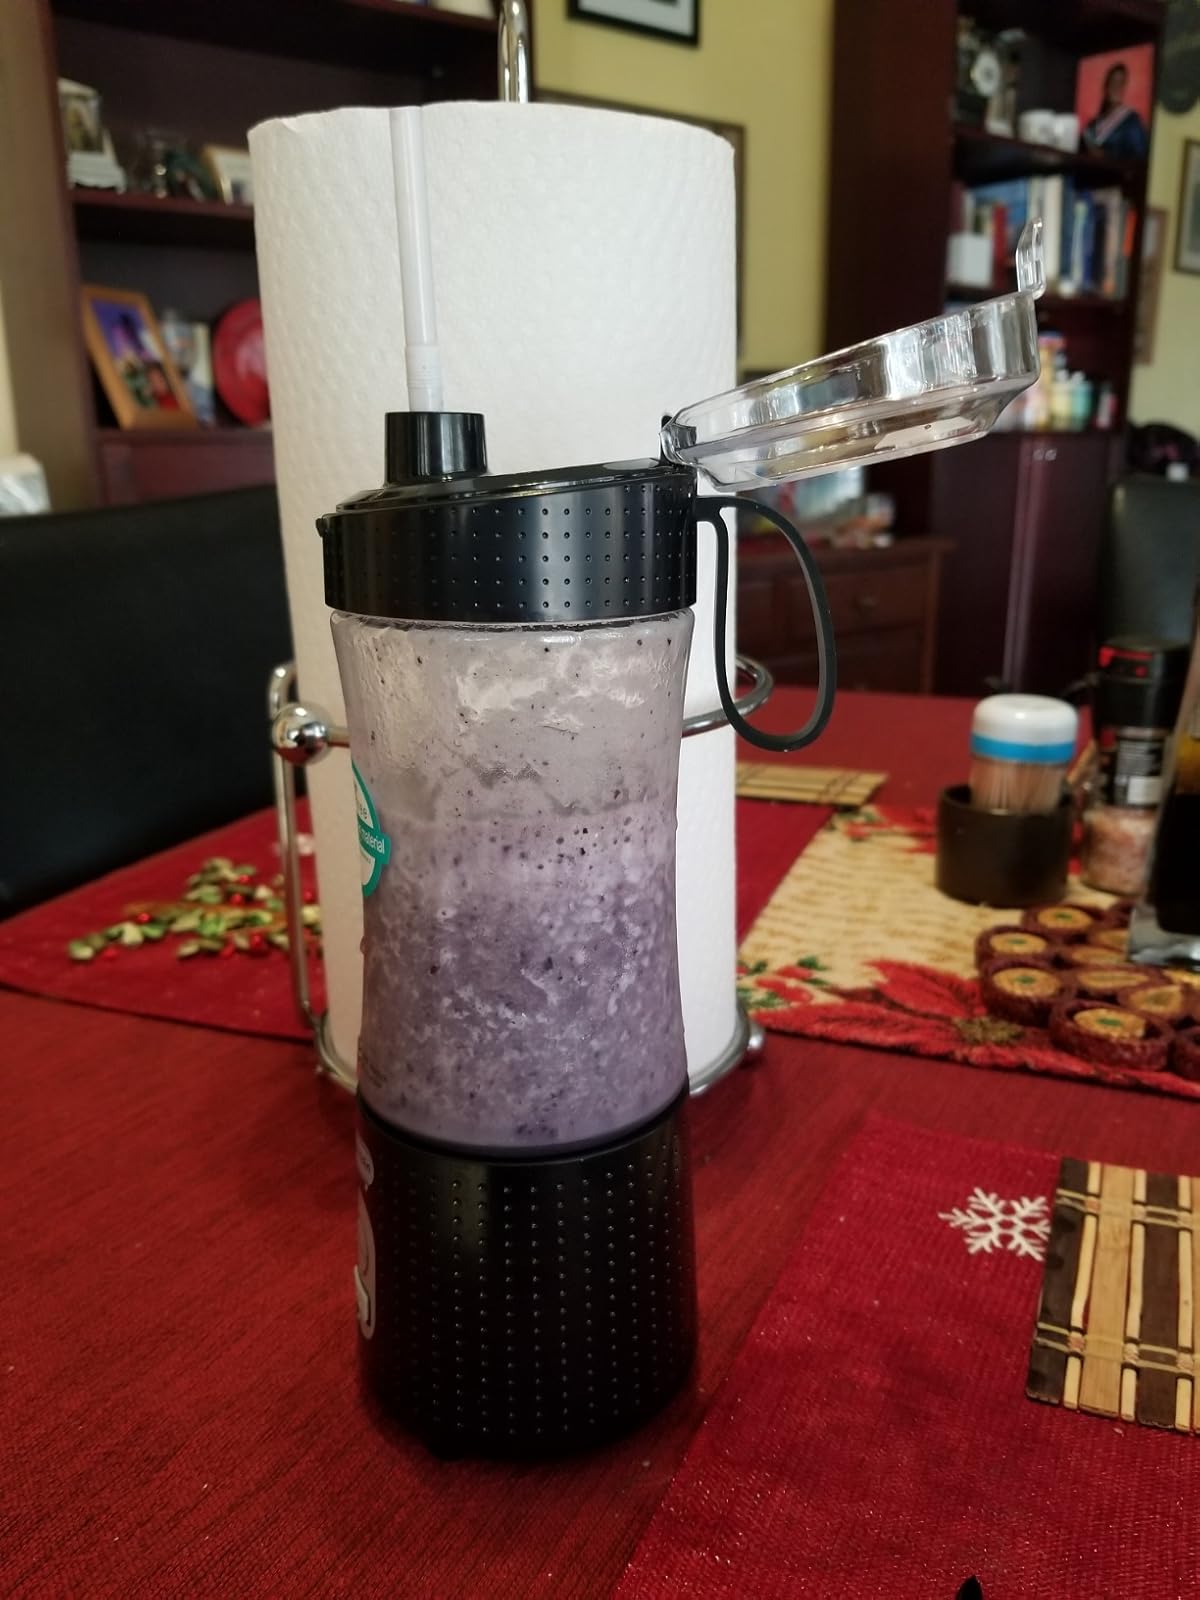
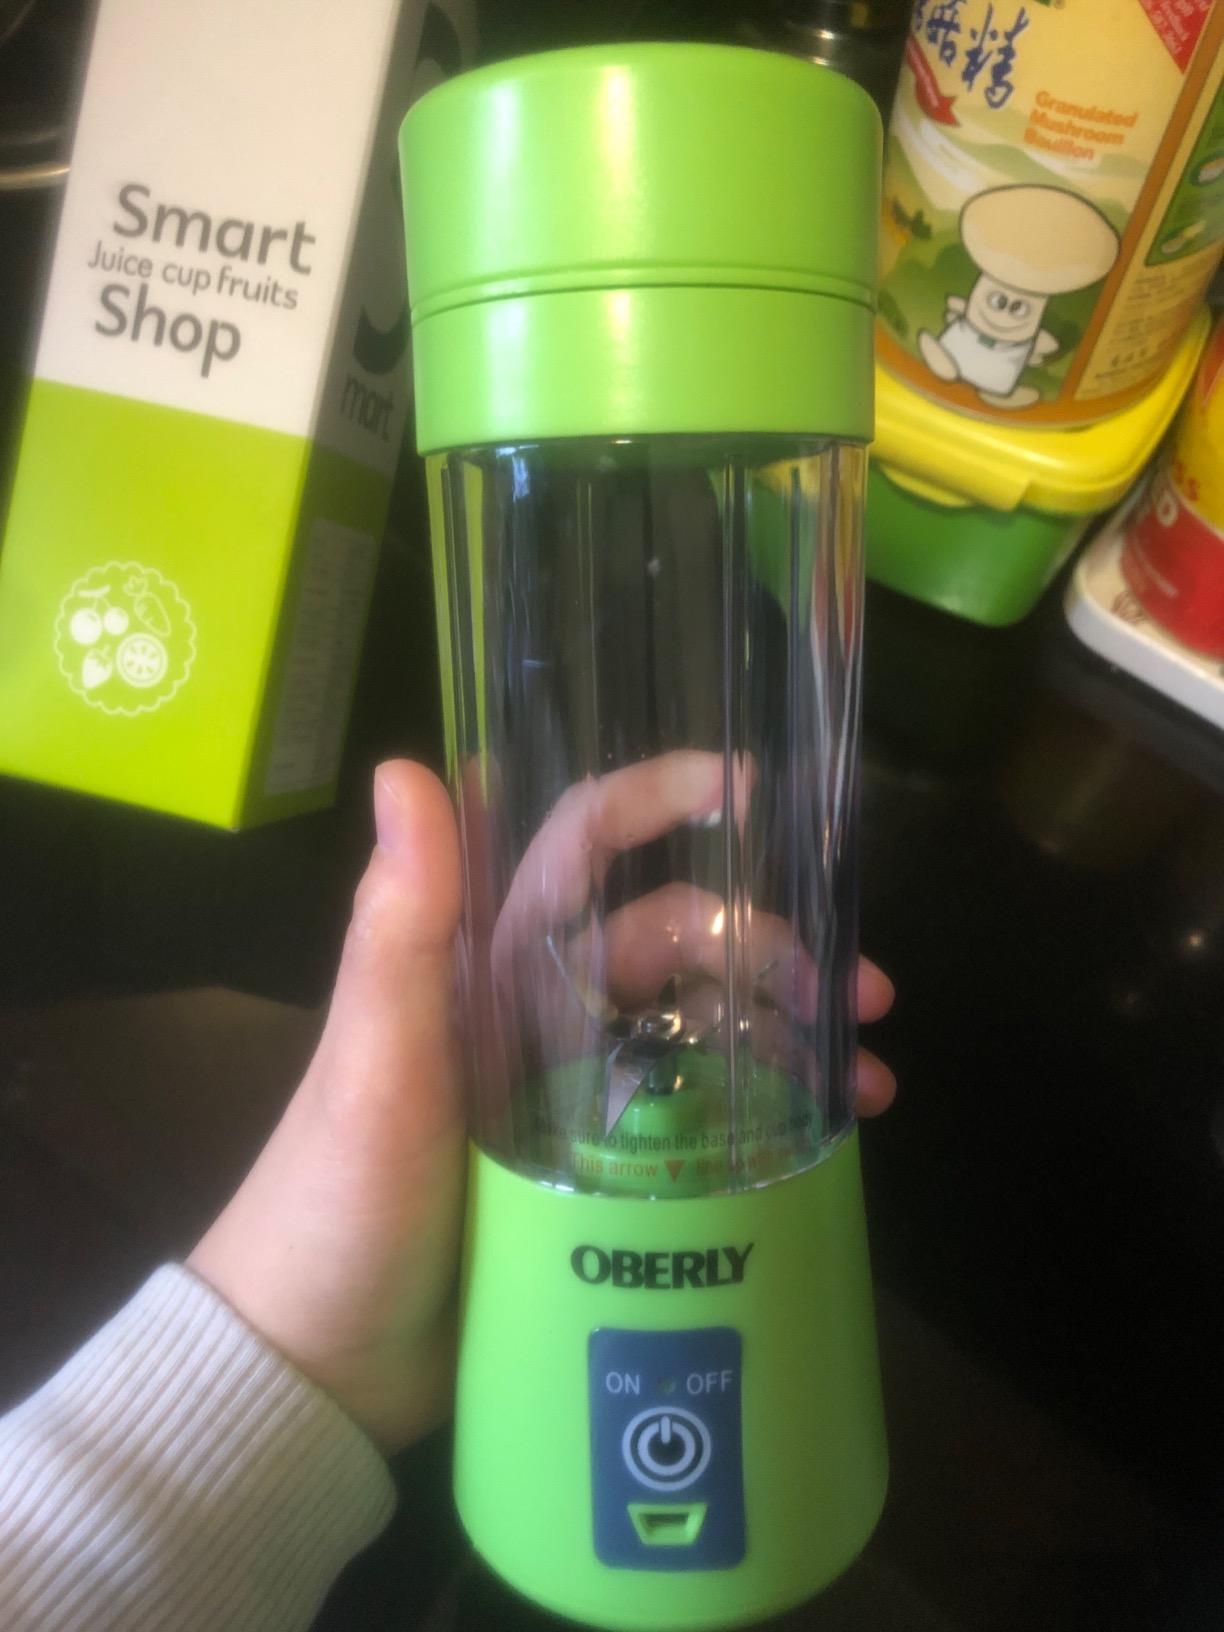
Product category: items_blender
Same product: no